Digby Ioane

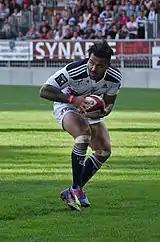
Ioane playing for Stade Français in 2014.

Ioane moved to Europe at the end of 2013 on a two-season contract to play for Stade Français in the Top 14 French domestic competition. He played his first match for the club on 29 December 2013, in a 19–12 win over USA Perpignan.